Narcosobrinos affair

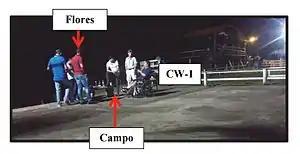
Campo and Flores meeting with CW-1 who was confined to a wheelchair.

Two informants that observed the nephews were murdered shortly before and after their arrest, raising concerns that the drug trafficking operation was larger than suspected. Two weeks before the nephews were arrested, the Venezuelan known as "Hamudi" who introduced the nephews to CW-1 was murdered by FARC suppliers. Weeks after the arrests in December 2015, CW-1 was murdered as well.